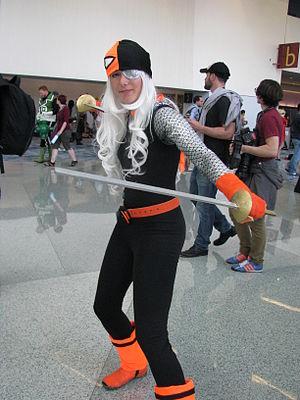
Rose Wilson Worth est un personnage de fiction de l'univers de DC Comics. Fille illégitime de Slade Wilson et actuelle Ravager, cinquième du nom, elle est une ancienne super-vilaine, désormais membre des Teen Titans.
Ravager est le nom porté par cinq personnages de DC Comics, dont quatre d'entre ont un lien avec le super-vilain Deathstroke.